Eeva Joenpelto

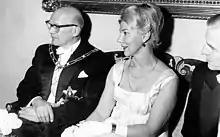
Eeva Joenpelto (middle) sitting next to president Urho Kekkonen (left) on Independence Day, 1958.

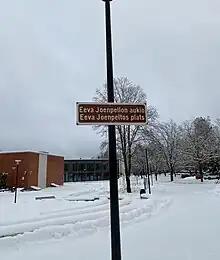
Eeva Joenpelto's Square in Lohja.

Eeva Elisabeth Joenpelto (17 June 1921, Sammatti, Finland – 28 January 2004, Lohja, Finland), married name after 1945 Hellemann, was an award-winning Finnish novelist. Her writing is especially remembered for the Lohja tetralogy which depicted strong women. Described as a "productive novelist of monomaniacal intensity", she occasionally wrote under the pseudonyms of Eeva Helle and Eeva Autere. Joenpelto was President of PEN Finland in 1964-67 and worked as an art professor from 1980–85. She was married (until 1975) to Jarl Hellemann, the CEO of Tammi.